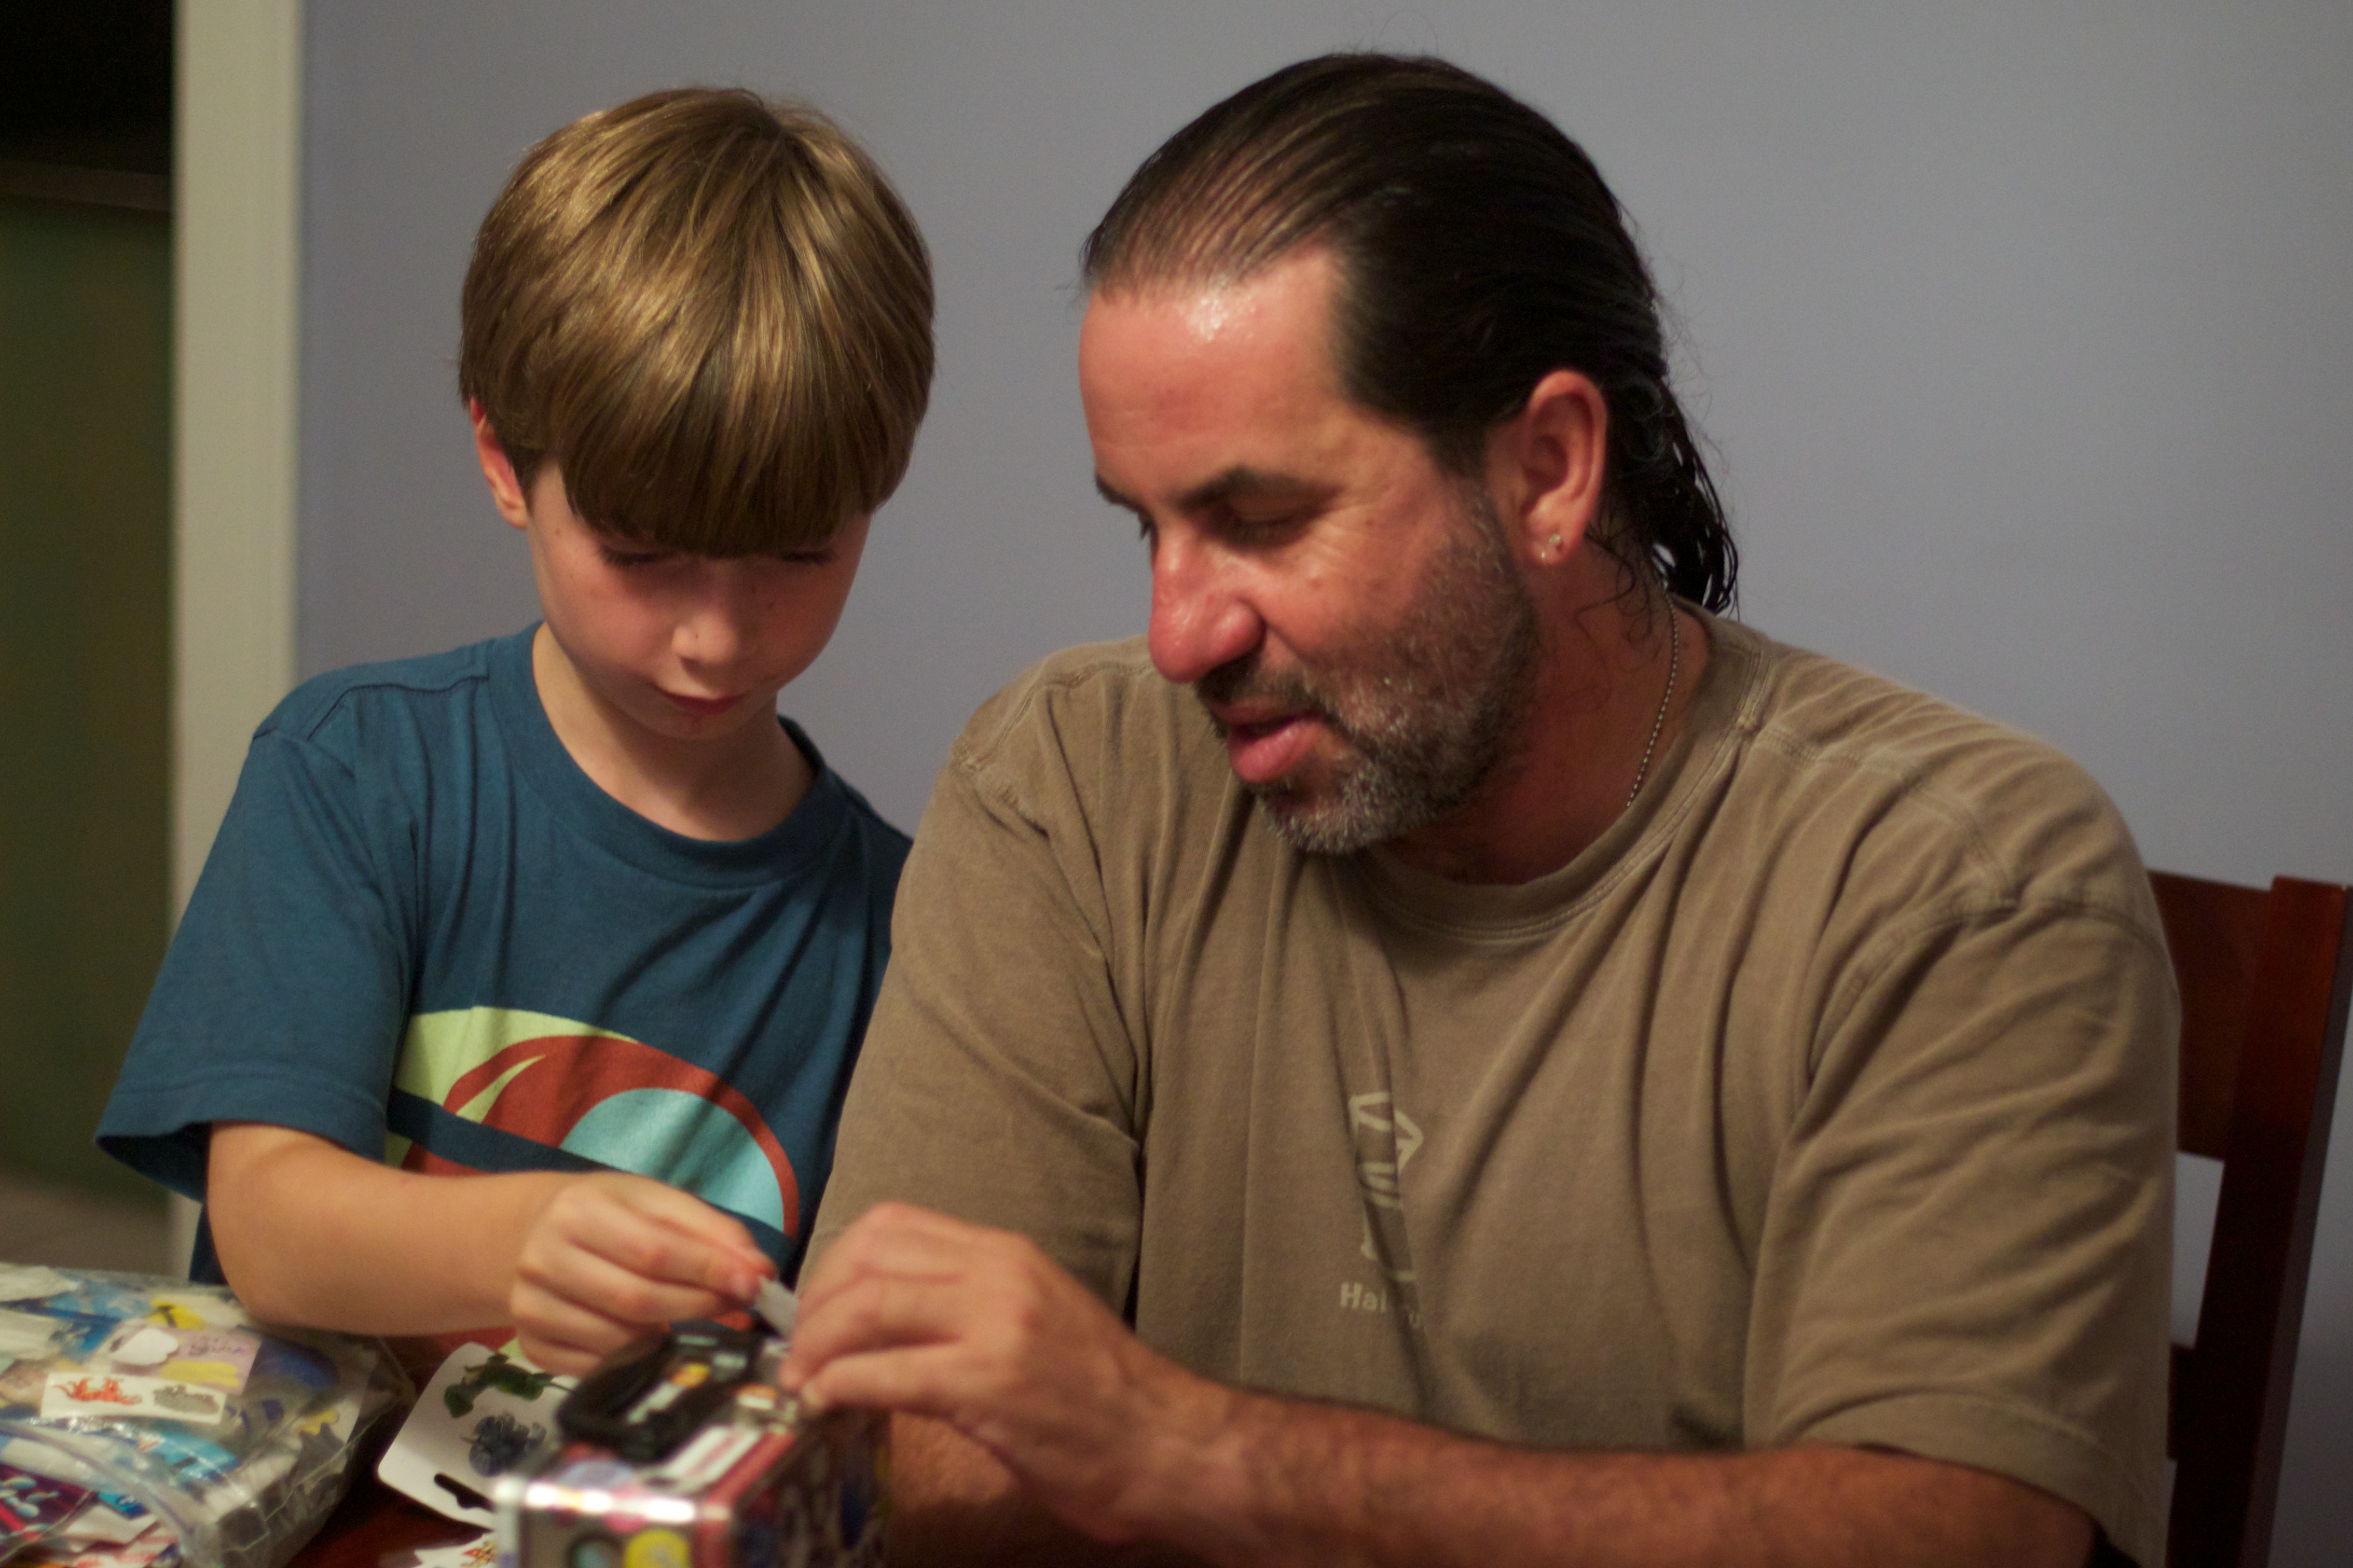
man, person, people, male, art, storybox, odyssey, sense, facial hair